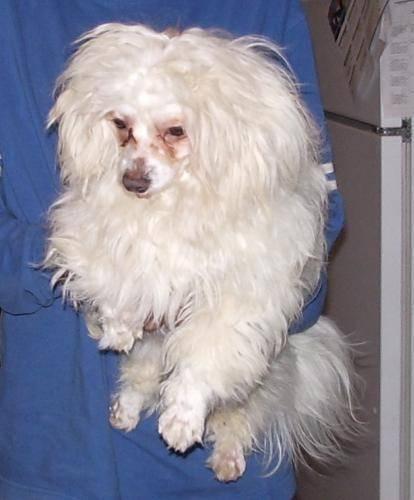
dog